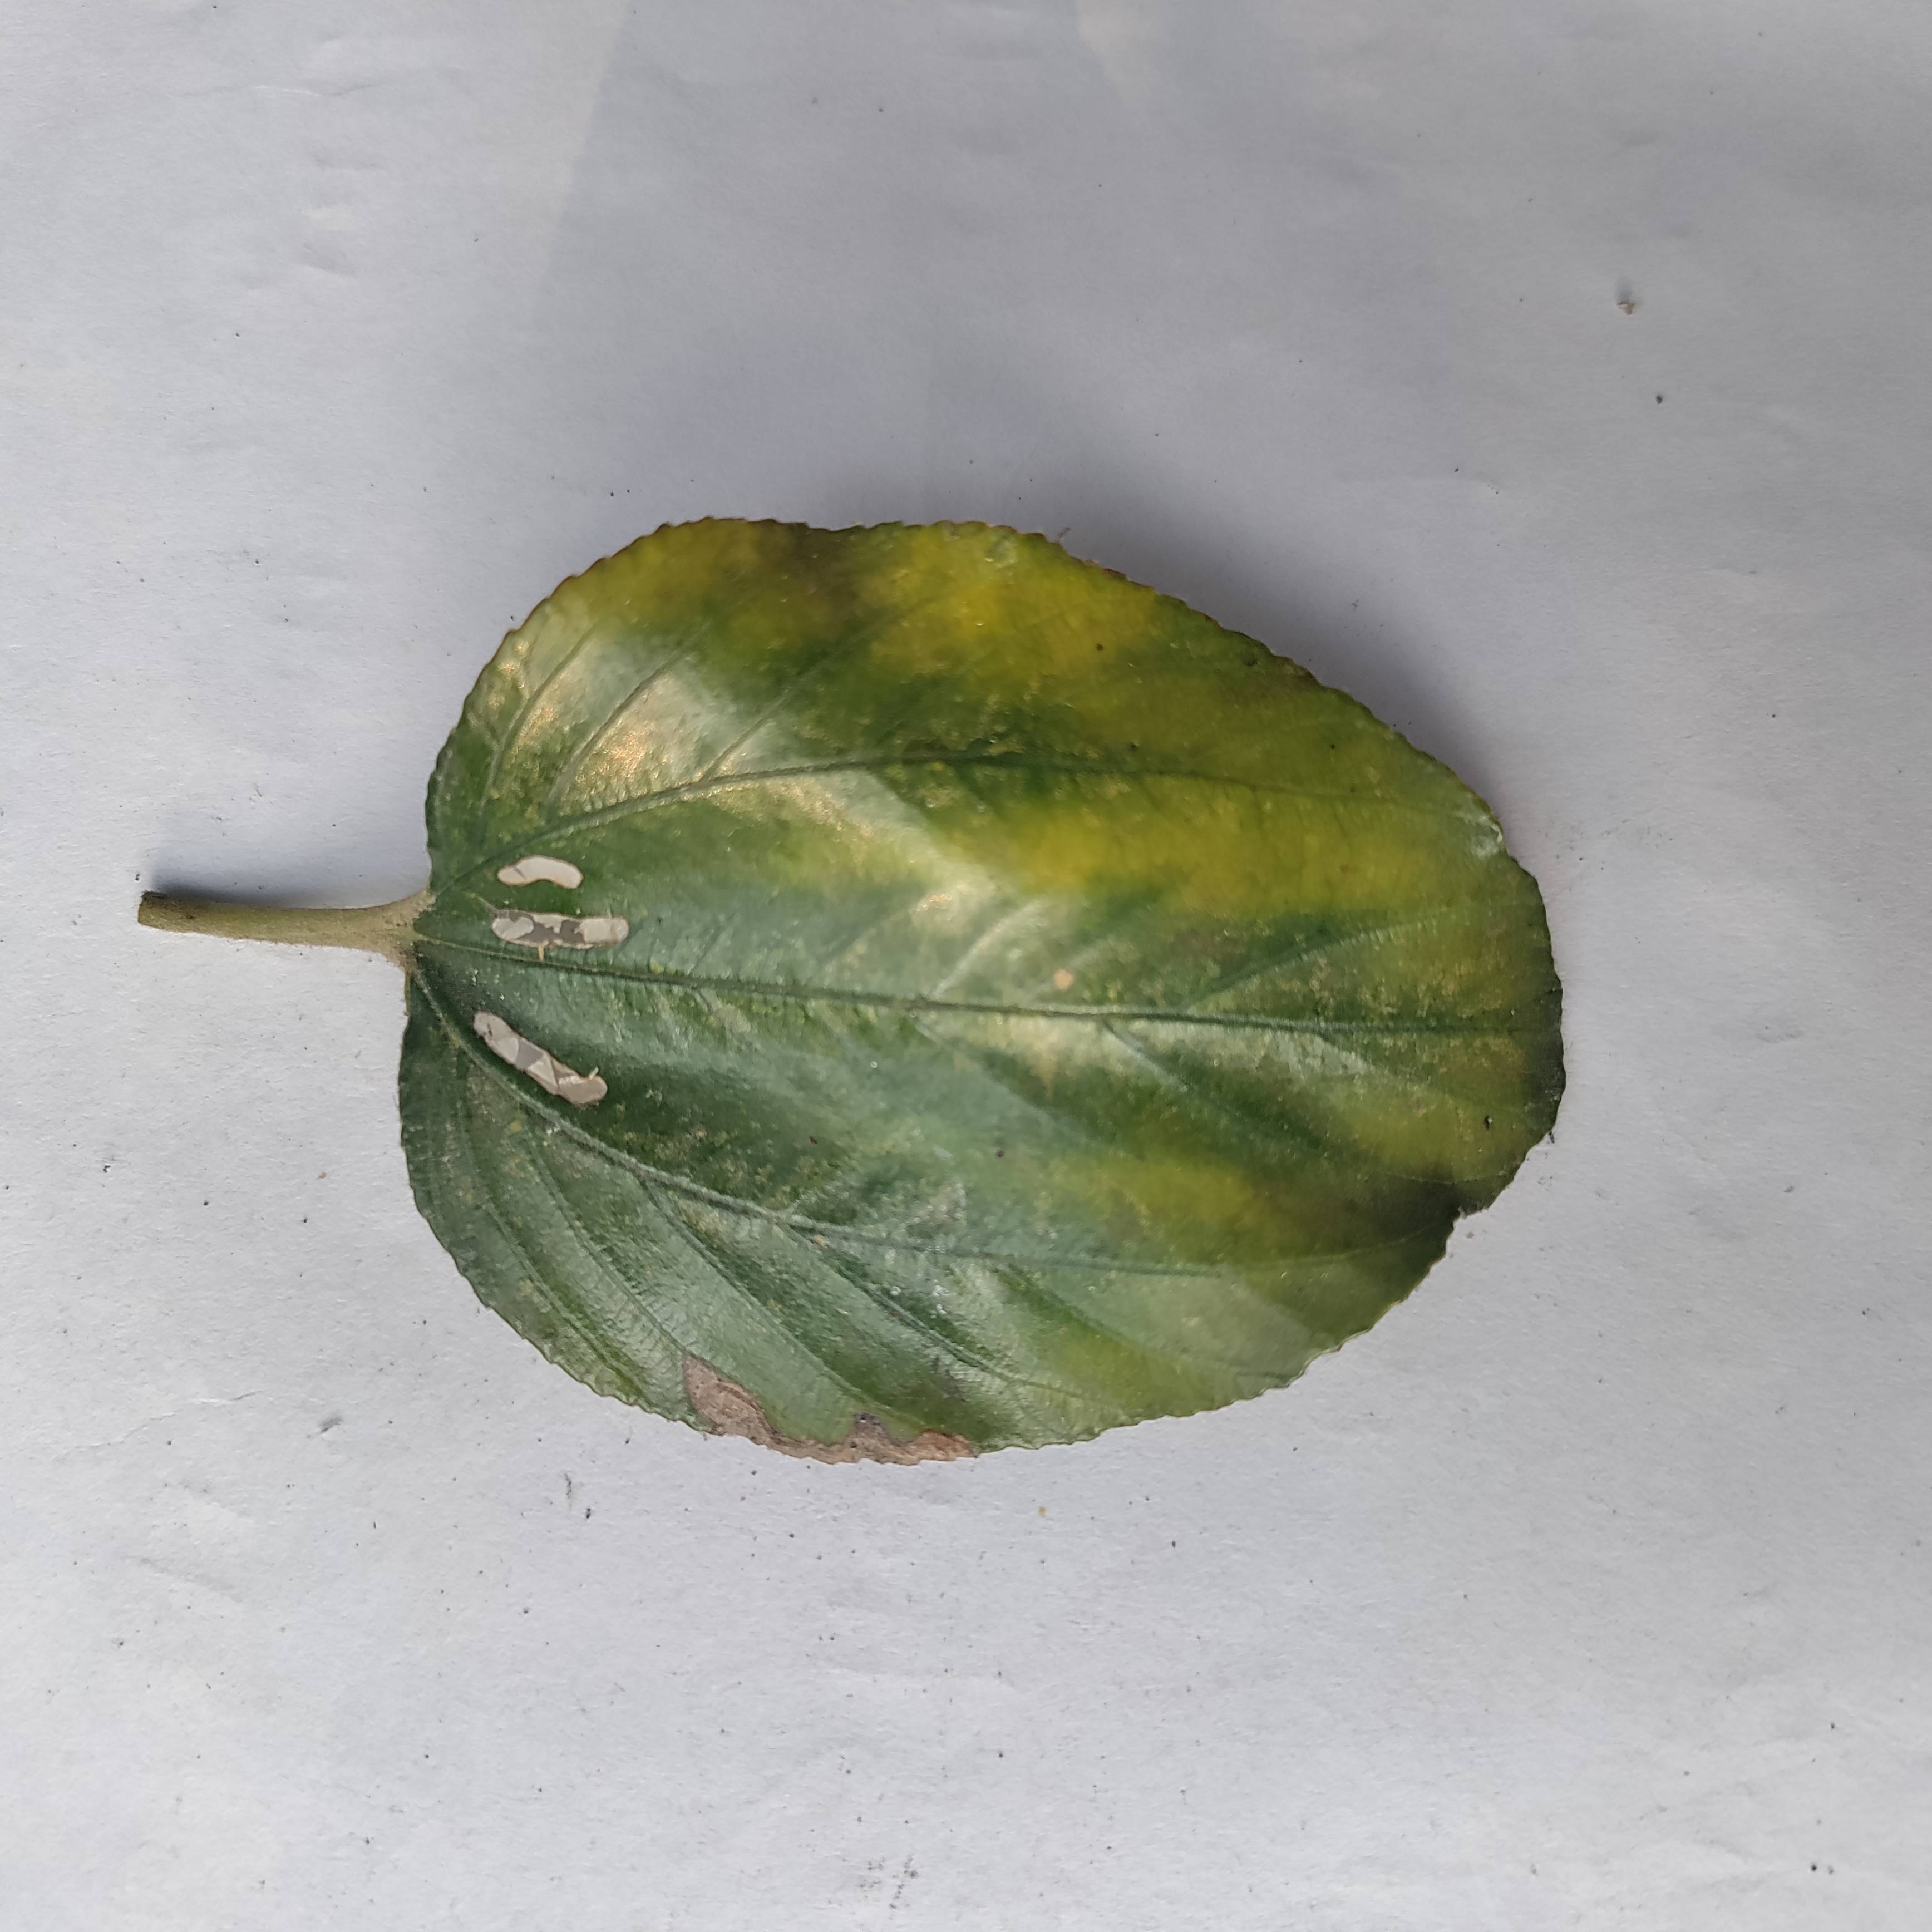
Label: Yellow